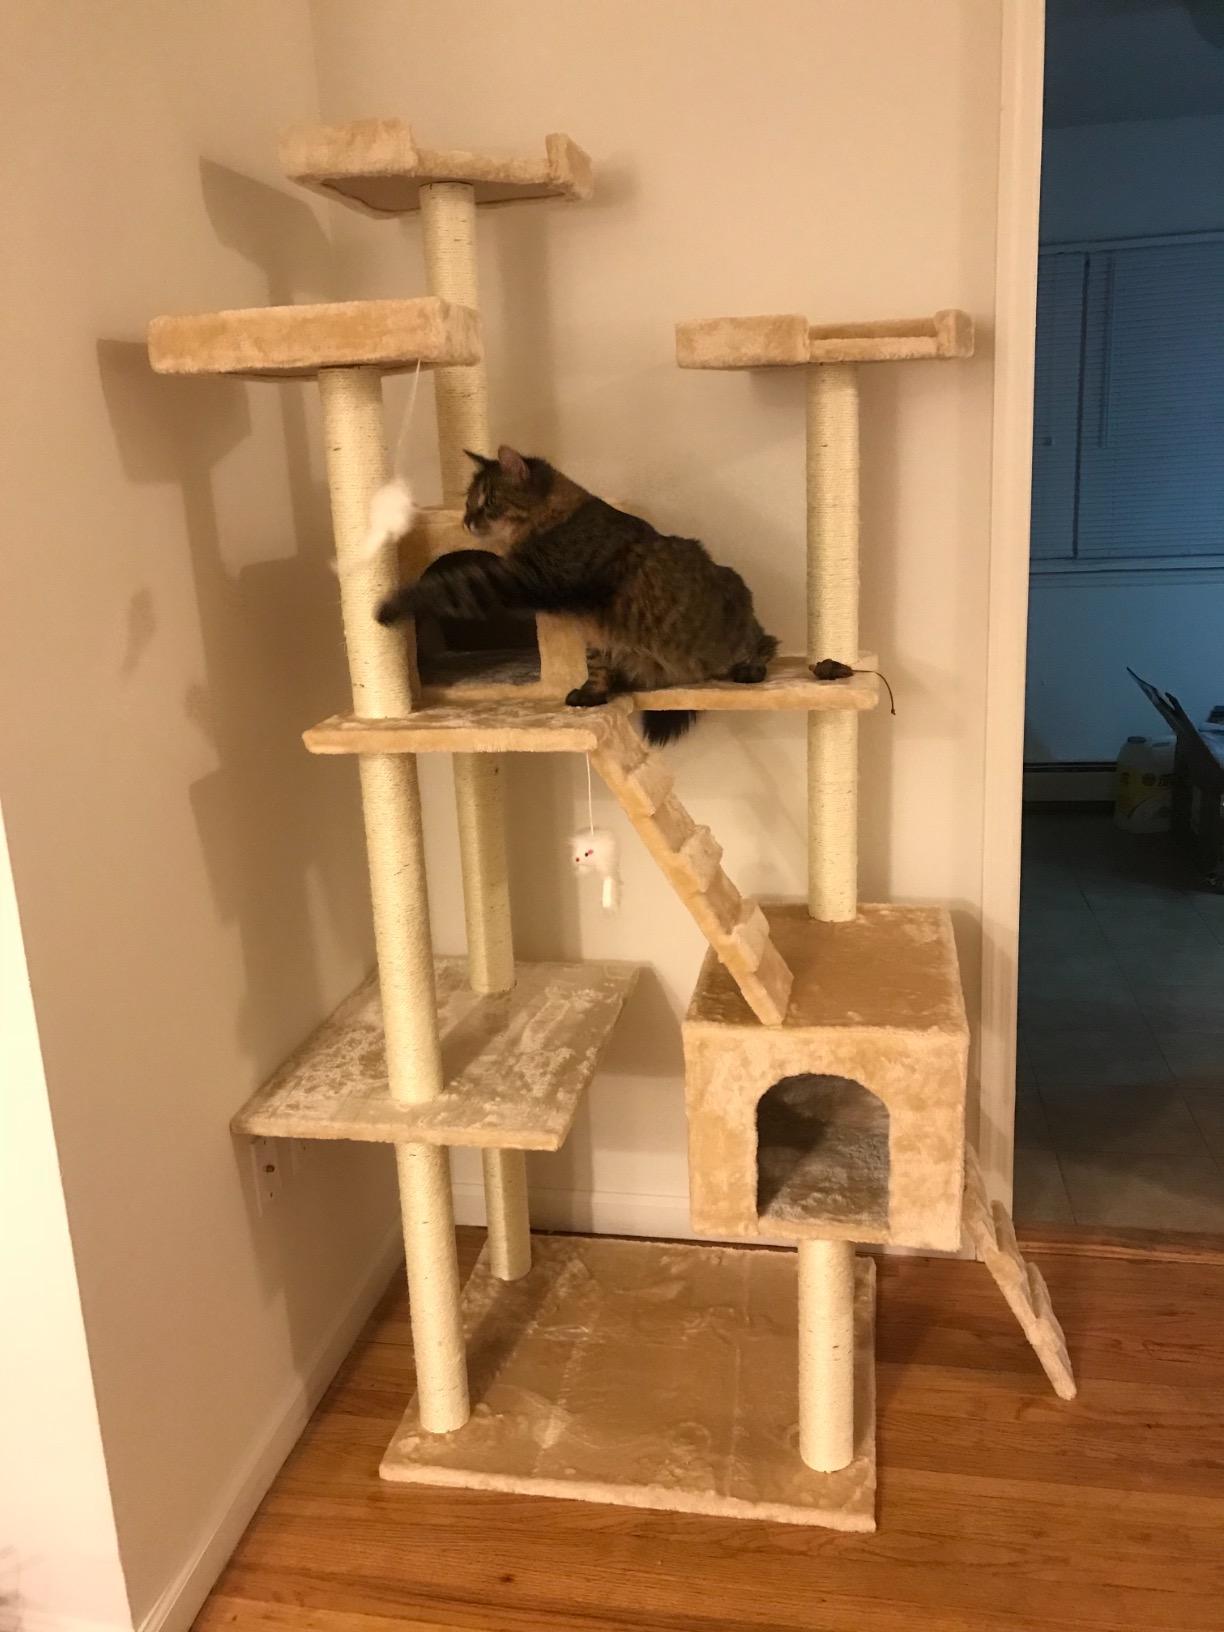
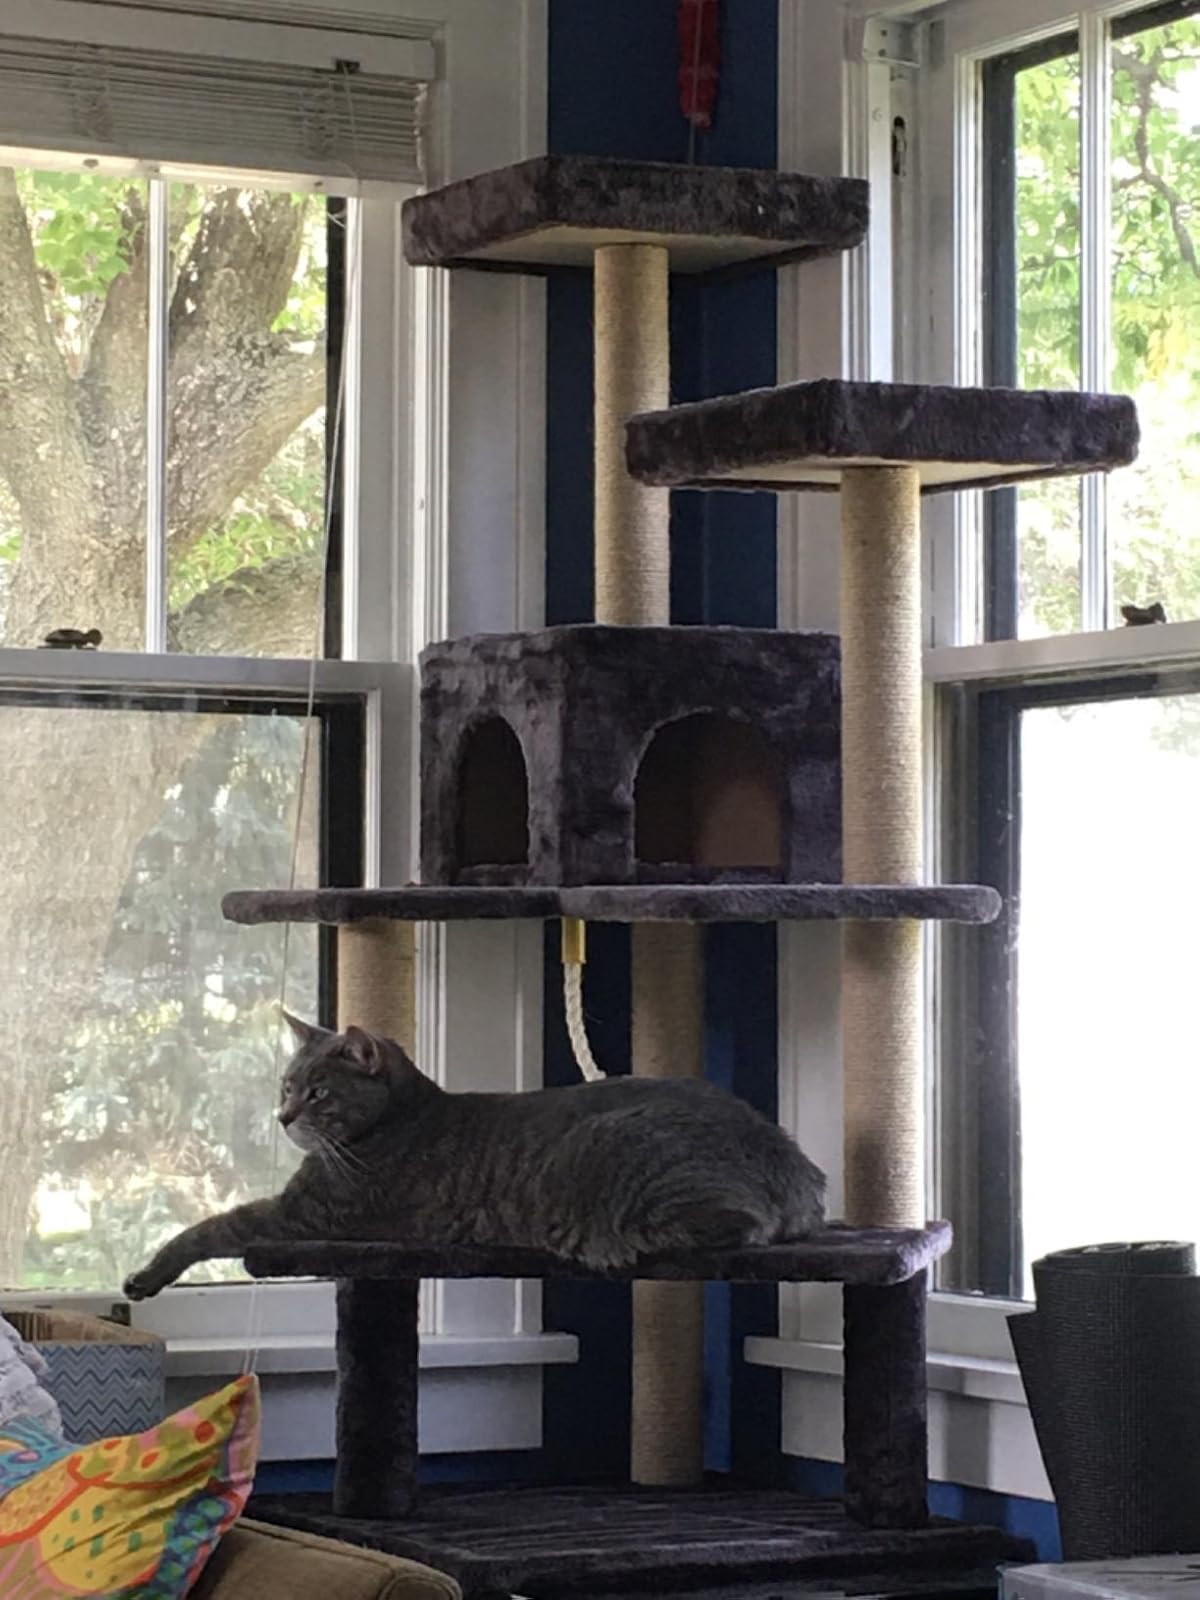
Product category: items_cat tree
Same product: no